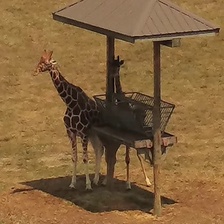
Pose orientation: front-left